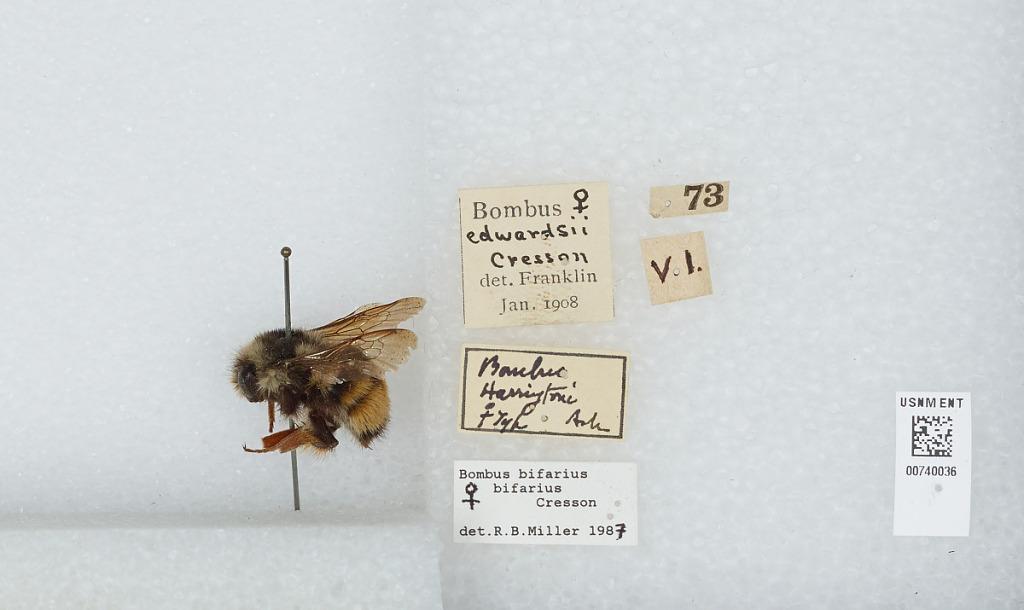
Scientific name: Bombus (Pyrobombus) bifarius Cresson
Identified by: Franklin